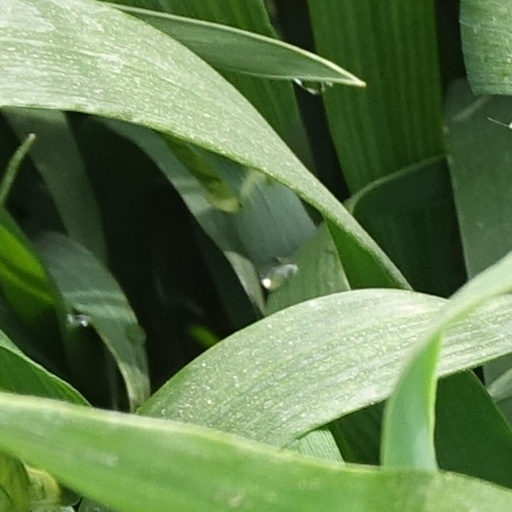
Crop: wheat